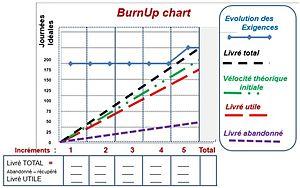
Première formalisation d'une métrique formelle Agile permettant la mise en oeuvre controlée des principes itératif et adaptatif.
Jean-Pierre Vickoff, né le 29 mai 1949 à Ecquevilly, en France, est un praticien franco-canadien du pilotage de projets et du développement des systèmes d’information. Informaticien de formation, il réalise parallèlement à ses activités salariées des recherches sur le management de projet, et plus particulièrement sur les méthodes Agiles.